Abe Masakoto

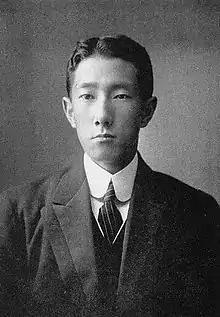
Abe Masakoto (in 1913)

Abe Masakoto was the son of Abe Masahisa, 6th "daimyō" of Shirakawa Domain, and was born to a maid at the domain's Edo residence. Due to his low birth and as he was only an infant when his father died, the position of "daimyō" when to a cadet branch of the family in the form of Abe Masakiyo. Abe Masakiyo was transferred from Shirakawa Domain to Tanagura Domain by the Tokugawa shogunate. However, following the defeat of the "Ōuetsu Reppan Dōmei" during the Boshin War, the victorious Meiji government reduced the "kokudaka" of Tanagura from 100,000 to 60,000 "koku", and forced Abe Masakiyo into retirement. Abe Masakoto, at the age of seven was appointed "daimyō" of Tanagura. However, only six months later, with the abolition of the han system, the position of "daimyō" was abolished, and he became Imperial governor of Tanagura. During his short tenure, he authorized the formation of a han school.